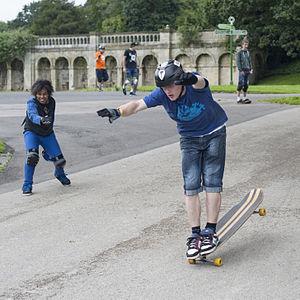
Un skateboard ou skate ou plus rarement une planche à roulettes est un objet composé d'un plateau sous lequel sont fixés deux essieux maintenant chacun deux roues.